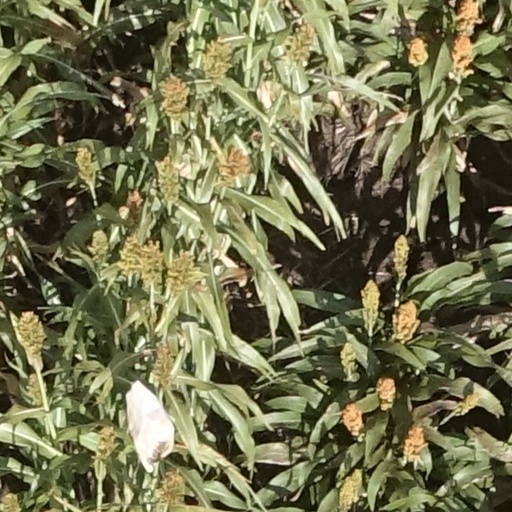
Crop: sorghum